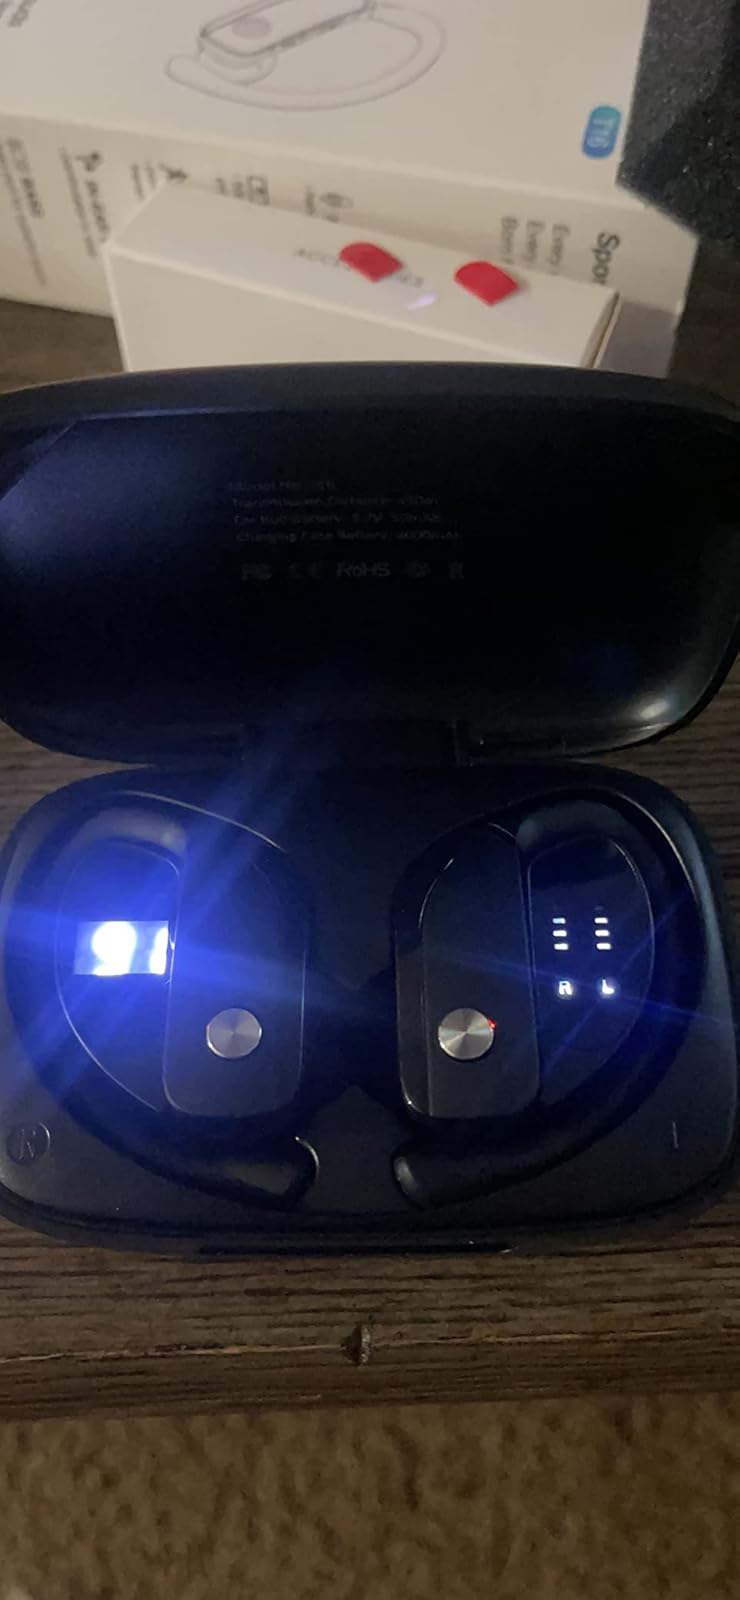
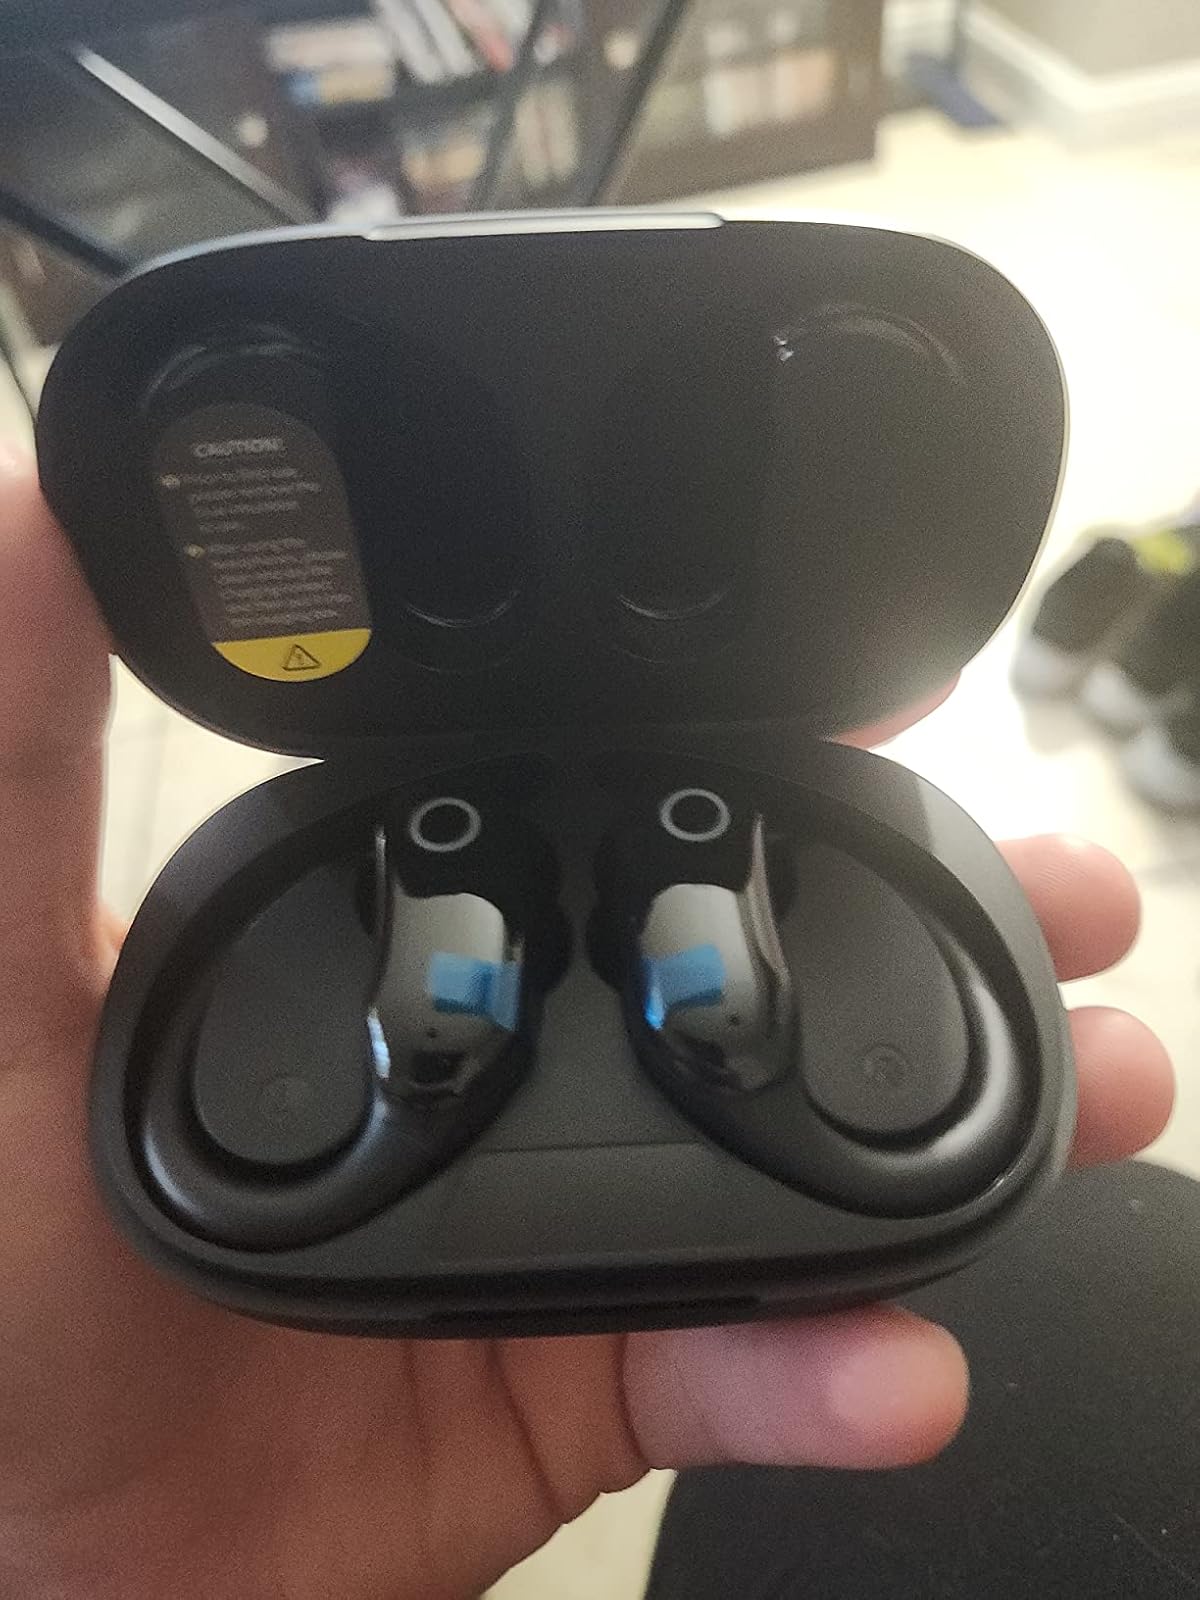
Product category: earbuds
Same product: no